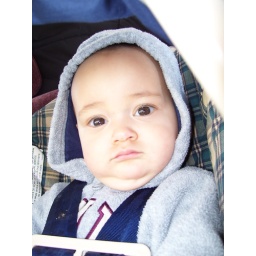
Ollie in his car seat